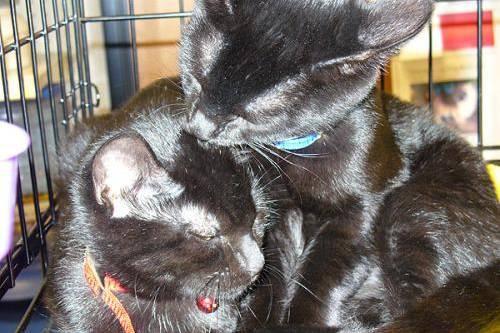
cat